Medical–industrial complex

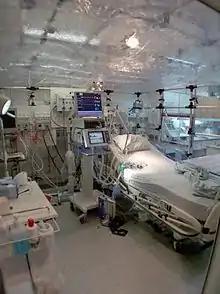
Medical equipment and devices

The medical–industrial complex (MIC) refers to a network of interactions between pharmaceutical corporations, health care personnel, and medical conglomerates to supply health care-related products and services for a profit. The term is derived from the idea of the military–industrial complex.